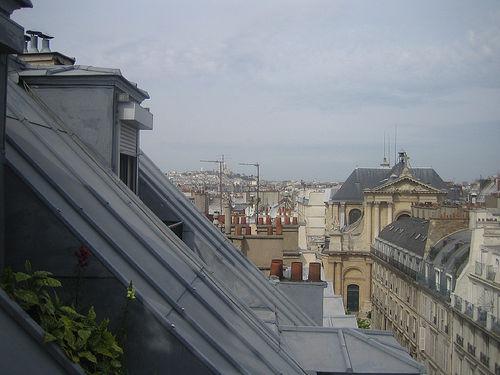
Weather: cloudy or overcast